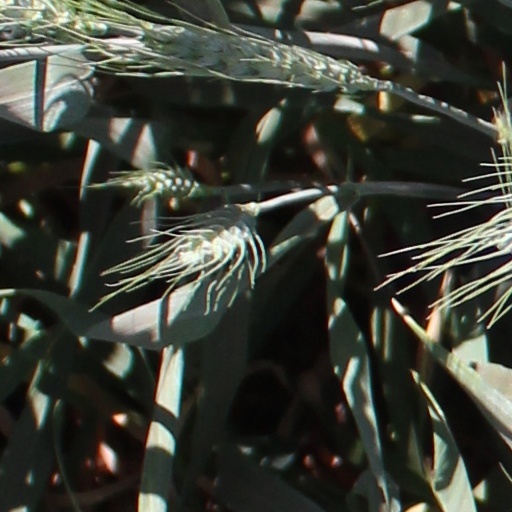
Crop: wheat